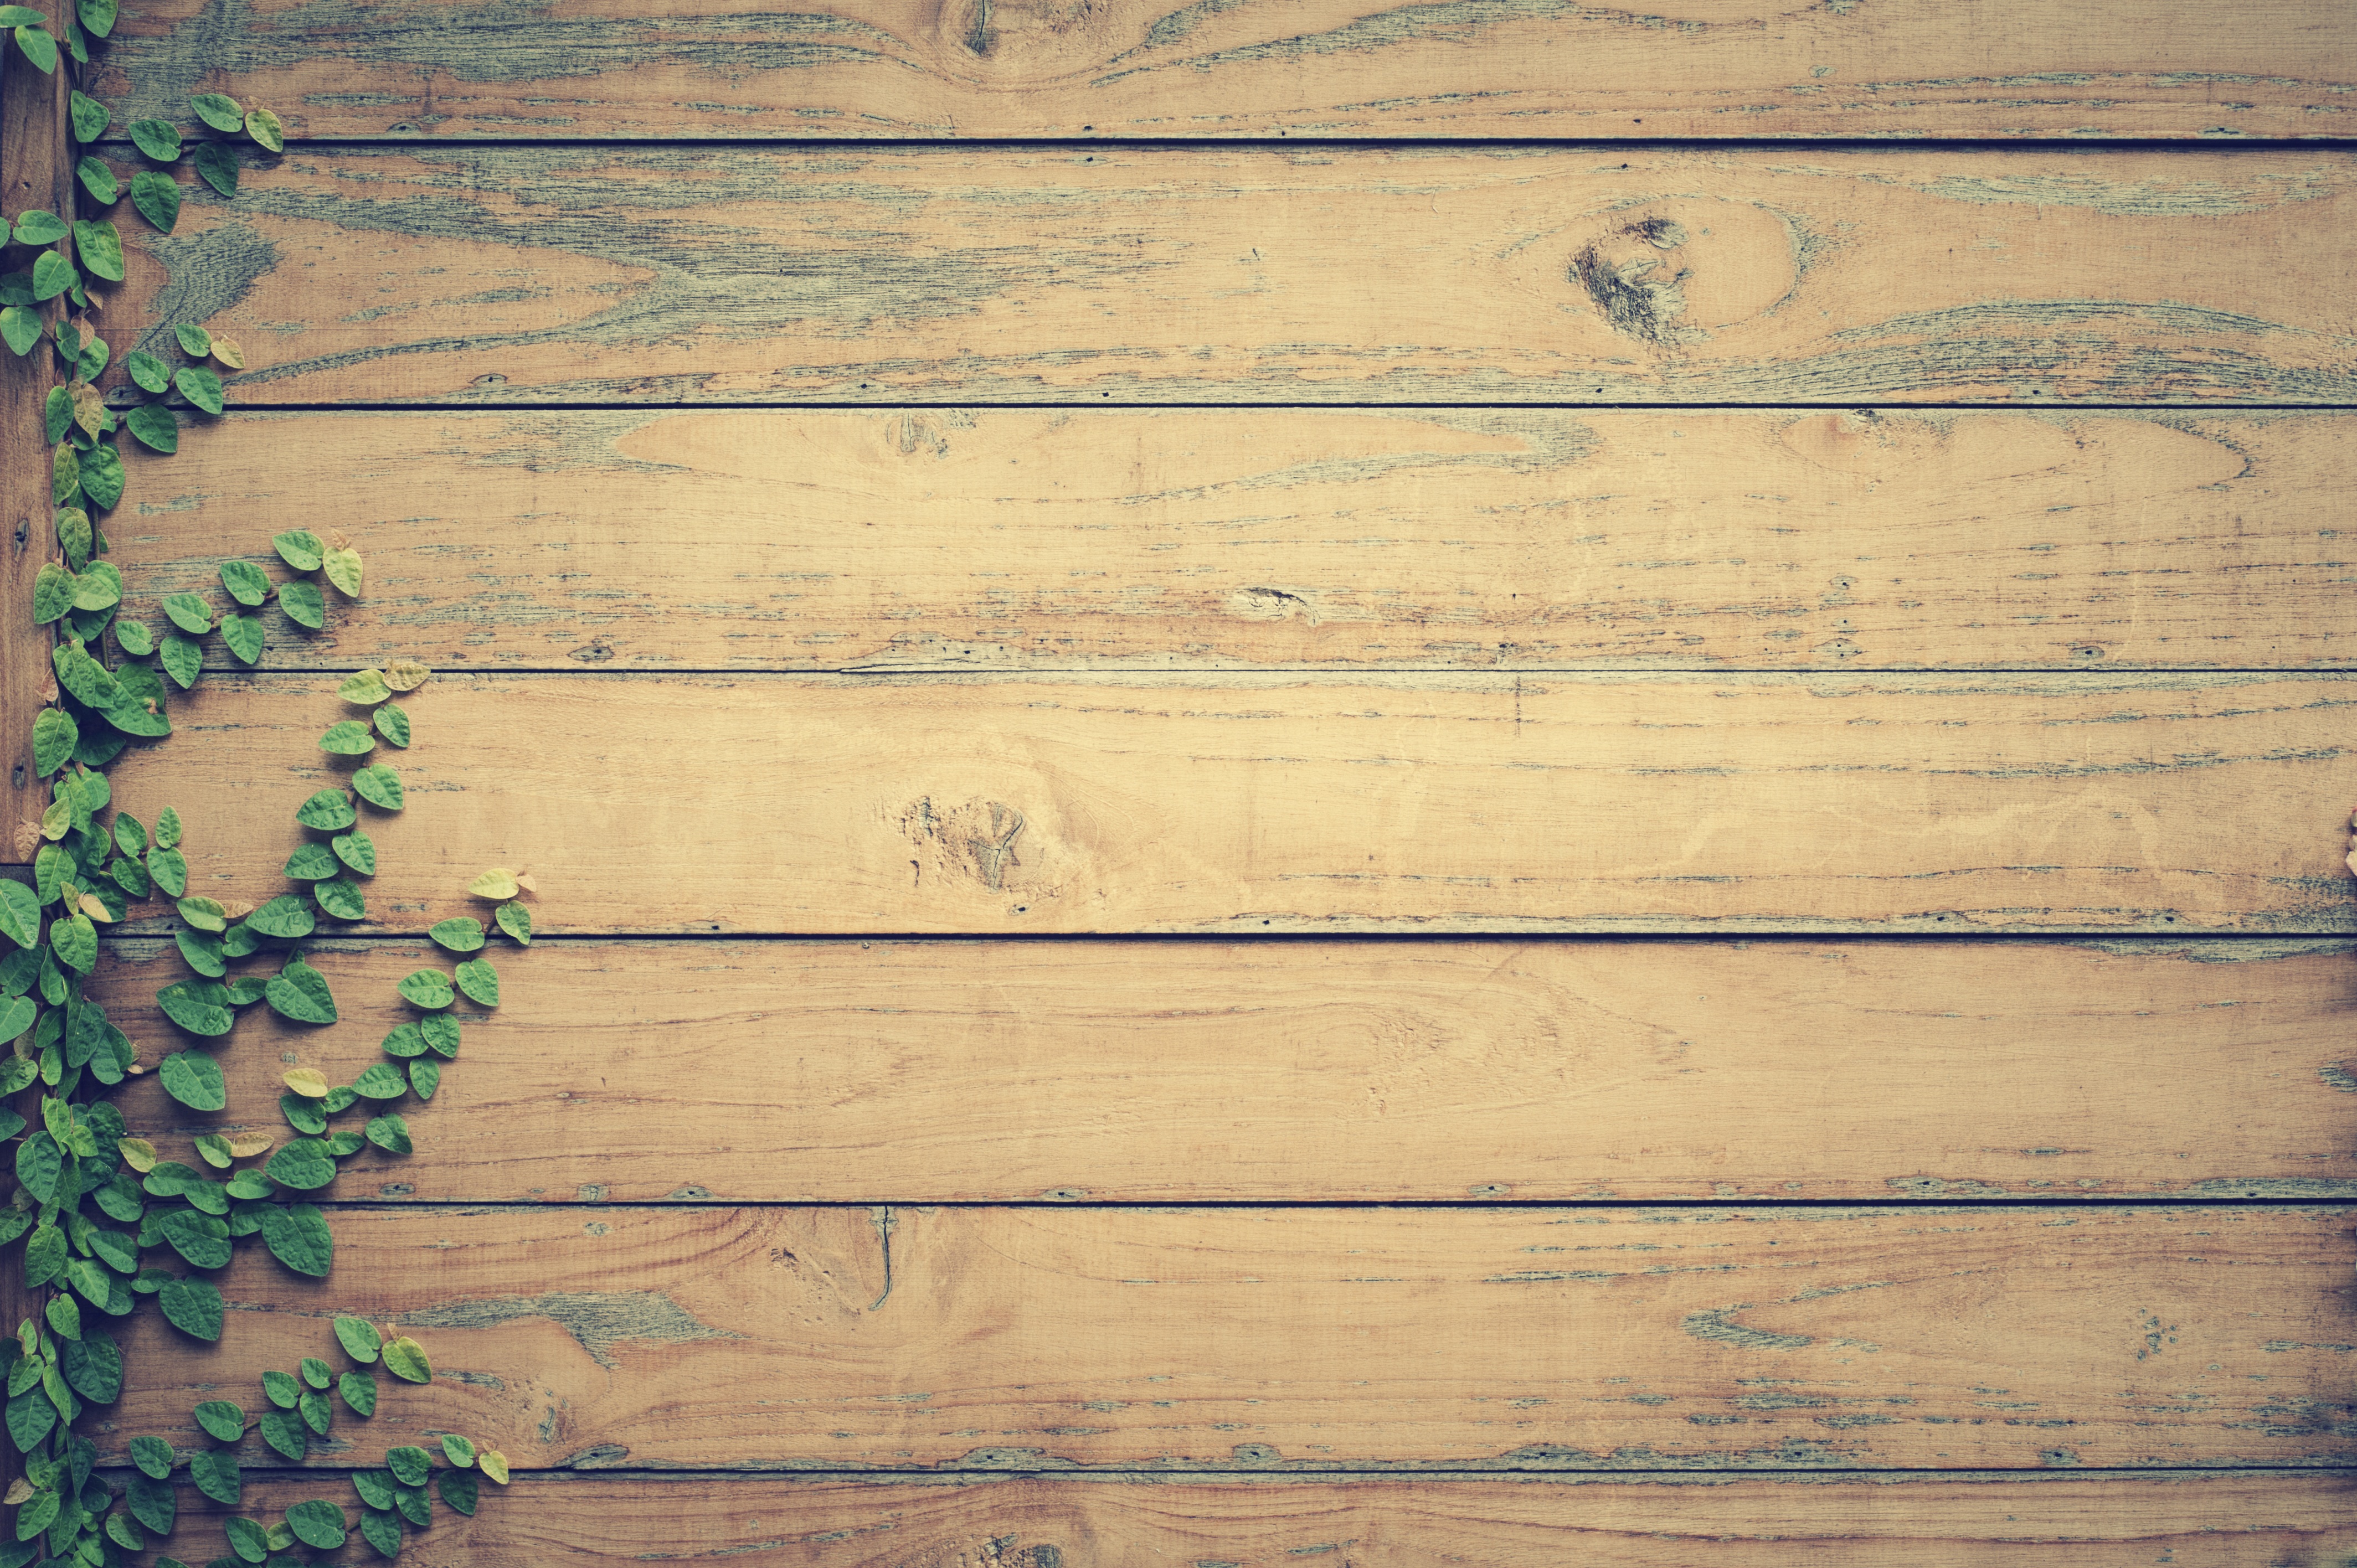
wood, texture, plank, floor, wall, pattern, lumber, leaves, hardwood, timber, flooring, wood flooring, wood planks, man made object, laminate flooring, wood stain